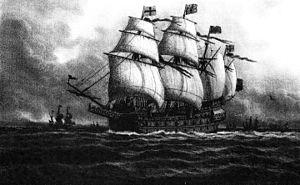
Le Henri Grâce à Dieu est un navire anglais du XVIᵉ siècle, de type caraque. Il a été commandé par Henry VIII en réponse au Michael de la Marine écossaise.